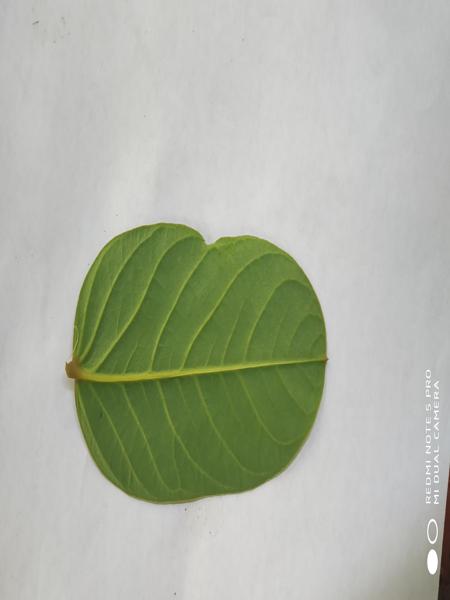
Plant: Chakte